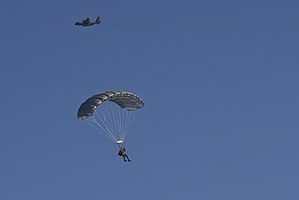
Personligt værnemiddel
En faldskærm er et personligt værnemiddel.
Et personligt værnemiddel er et stykke sikkerhedsudstyr, det kan være til beskyttelse i håndværk eller industri - og et middel, der skal beskytte mennesker som sundhedspersonale imod smitte med mikroorganismer - og forhindre i at videregive smitte.